Hurricane Isaias

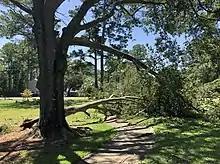
Tree downed by Isaias in Wilmington, North Carolina.

In Puerto Rico, about 448,000 people and 23 hospitals lost power and about 150,000 people lost water service due to electric blackouts and blocked intakes. The entire city of Yauco had no power, and all roads leading to the town were either flooded or blocked by fallen trees. Many surrounding towns in eastern Puerto Rico also had no drinking water nor electricity from a lack of access to the areas of damage. Three gates on the Carraízo reservoir dam in Trujillo Alto, Puerto Rico, were opened because of runoff from Isaias. A woman was dragged by a river in Rincón, Puerto Rico while she was crossing a bridge due to heavy rain; she was found dead two days later. Jayuya, a town in the center of Puerto Rico experienced substantial effects including the loss of its 1.5 million dollar hot air balloon, an important tourist attraction. Due to the extensive damage, President Donald Trump approved an emergency declaration request from Puerto Rico's governor Wanda Vázquez Garced. Mayagüez, one of the hardest-hit municipalities, saw damage exceeding $13 million. Damage to agriculture across the territory reached $47.5 million.